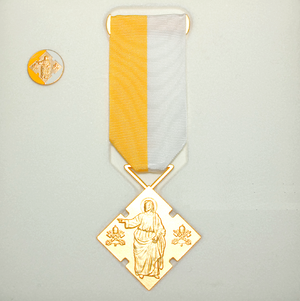
La Médaille Benemerenti est une décoration instituée par le Saint-Siège, destinée à être remise aux personnes qui ont rendu de longs et éminents services à l’Église catholique, à leur famille et à la collectivité.